Low German house

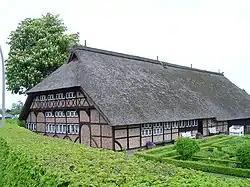
The 1533 "Rieck’sches Haus" in Hamburg-Bergedorf

Within northern Germany the Low German house has numerous regional variations, such as those in the Vierlande and marshes near Hamburg and in the Altes Land near Stade. On these, the gable facing the road were steeply pitched, made of coloured brickwork and is often projecting. In addition the facades were decorated with neoclassical and renaissance designs of the Gründerzeit which lasted to about 1871. Gable design and decorations go back to the area of Hamburg. Another particularly impressive regional variation is the Low German house is found in the Artland near Osnabrück.